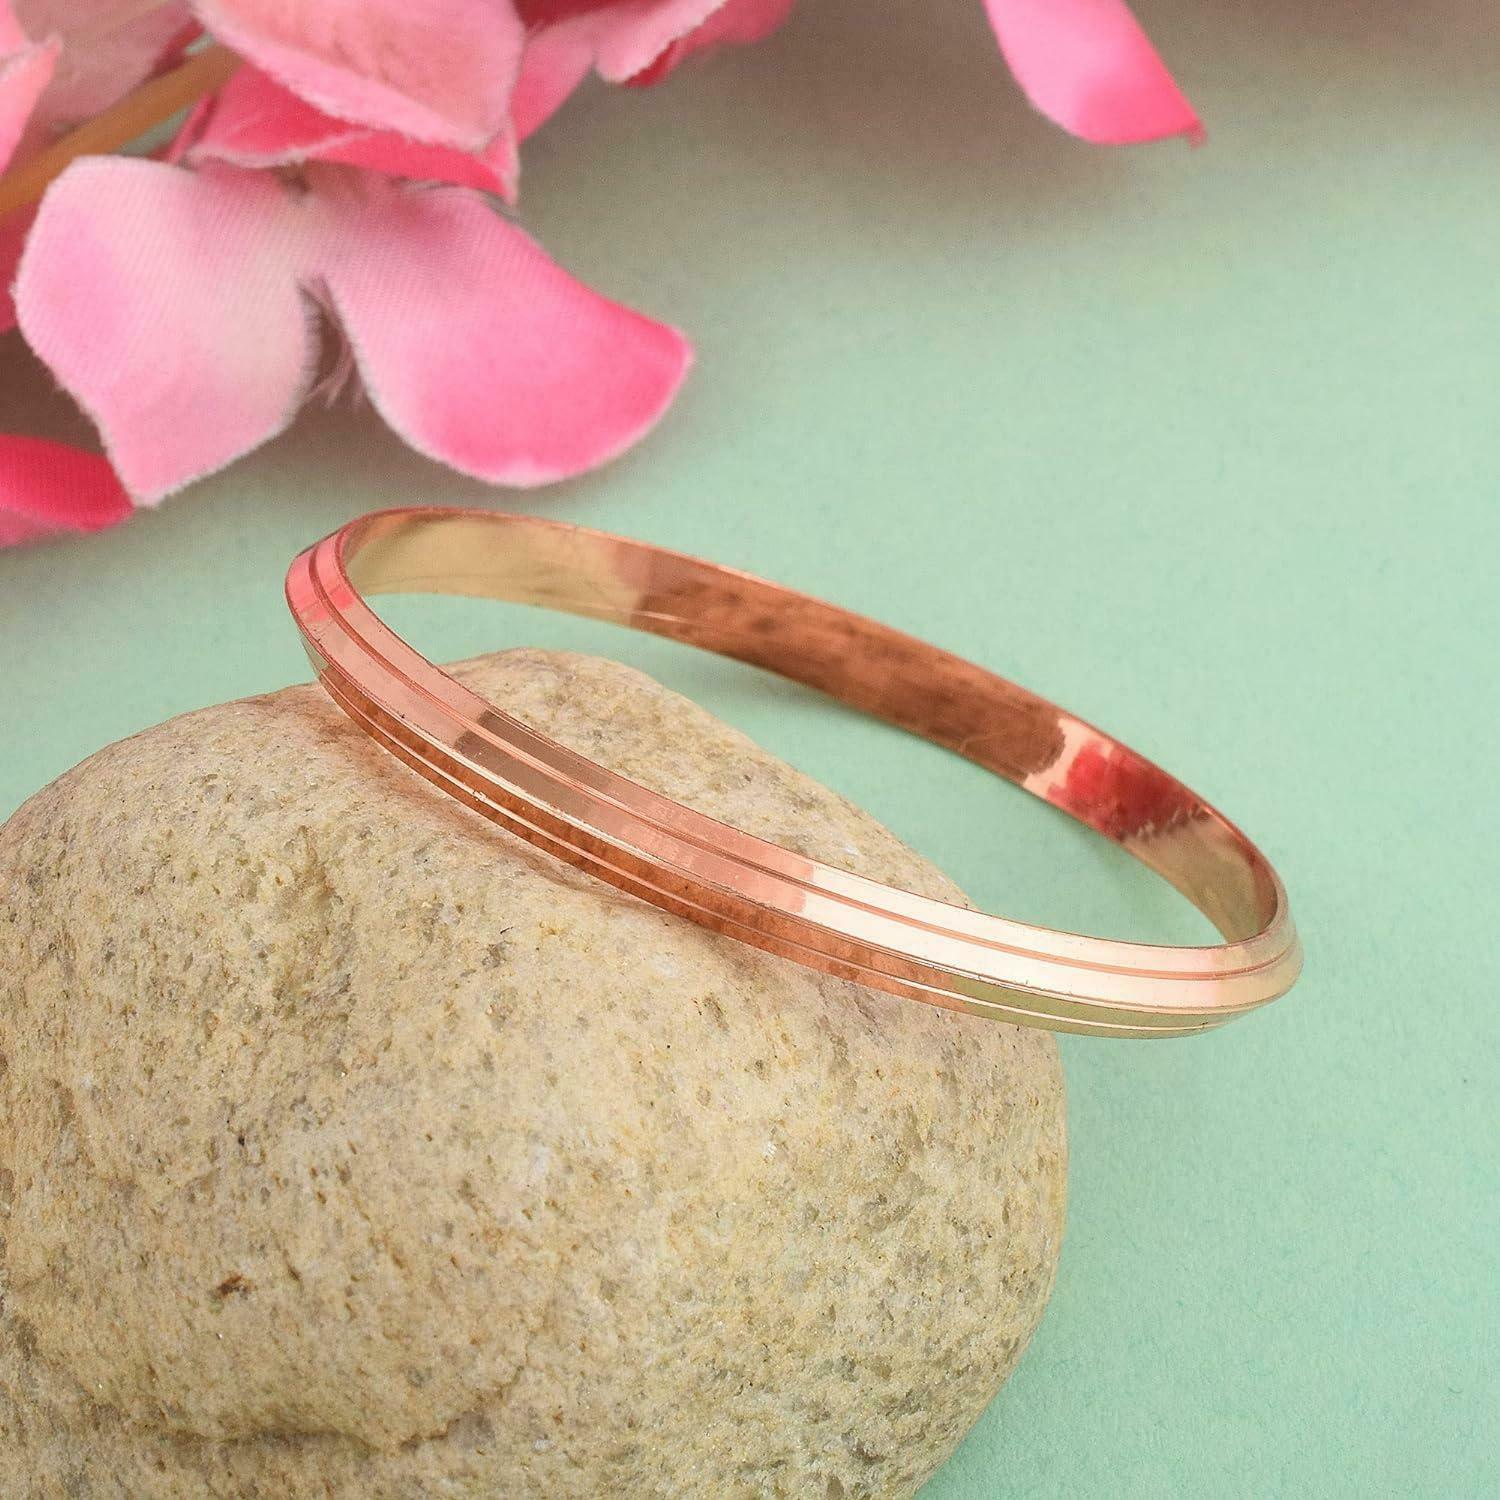
Morir Copper For Unisex Child 1 0
Type: Anklet
Brand: MORIR
Price: Rs. 299
 Copper bracelet anklet (kada) for new born baby girl or baby boy (0 to 1 year old) pack of one. copper. copper is an essential nutrient for the body. together with iron, it enables the body to form red blood cells. it helps maintain healthy bones, blood vessels, nerves, and immune function, and it contributes to iron absorption.
Features: Copper Bracelet Anklet (Kada) For New Born Baby Girl Or Baby Boy (0 To 1 Year Old) Pack Of One,Wearing Copper Kada Has Been Considered To Effectsly Affect The Human Body.,Perfect For Newly Borns To (0-2) Years Baby Girl & Baby Boy.,Copper. Copper Is An Essential Nutrient For The Body. Together With Iron, It Enables The Body To Form Red Blood Cells. It Helps Maintain Healthy Bones, Blood Vessels, Nerves, And Immune Function, And It Contributes To Iron Absorption.,Anklet/Bracelet Unisex Babies Kids Jewellery -Set Of One